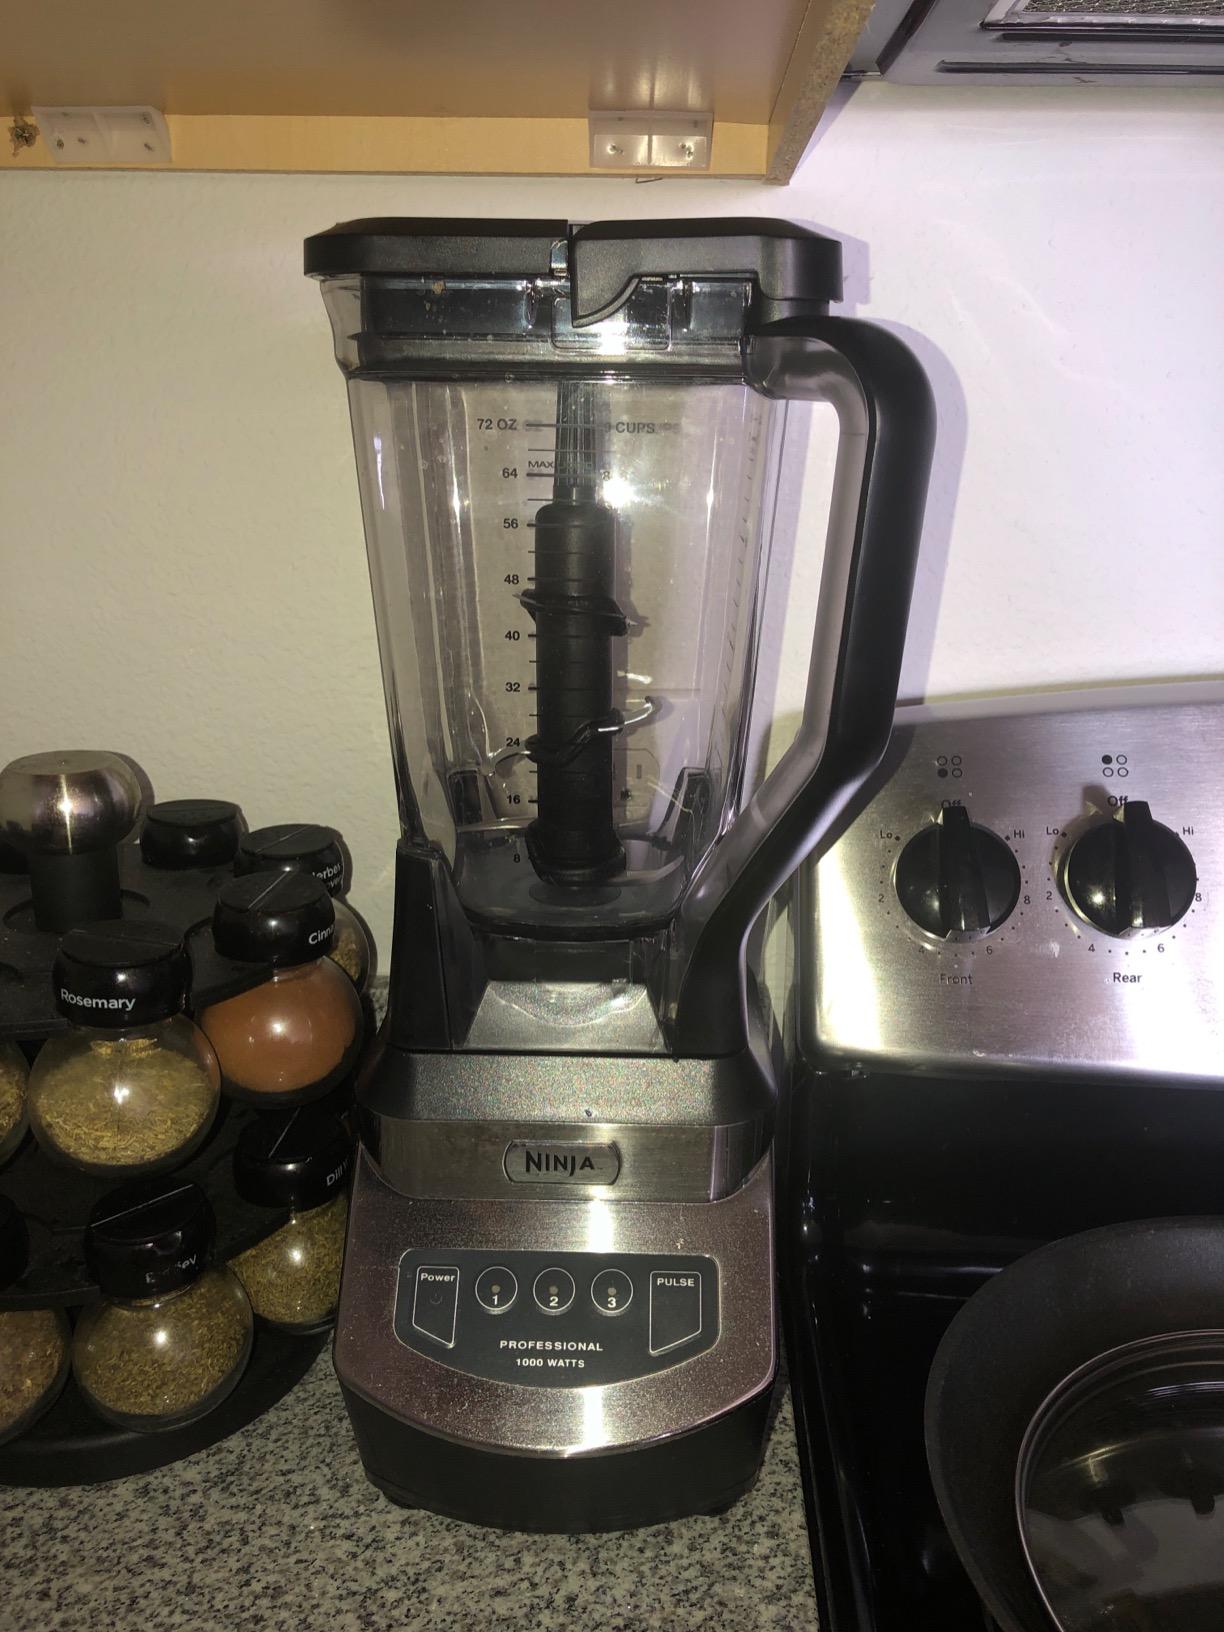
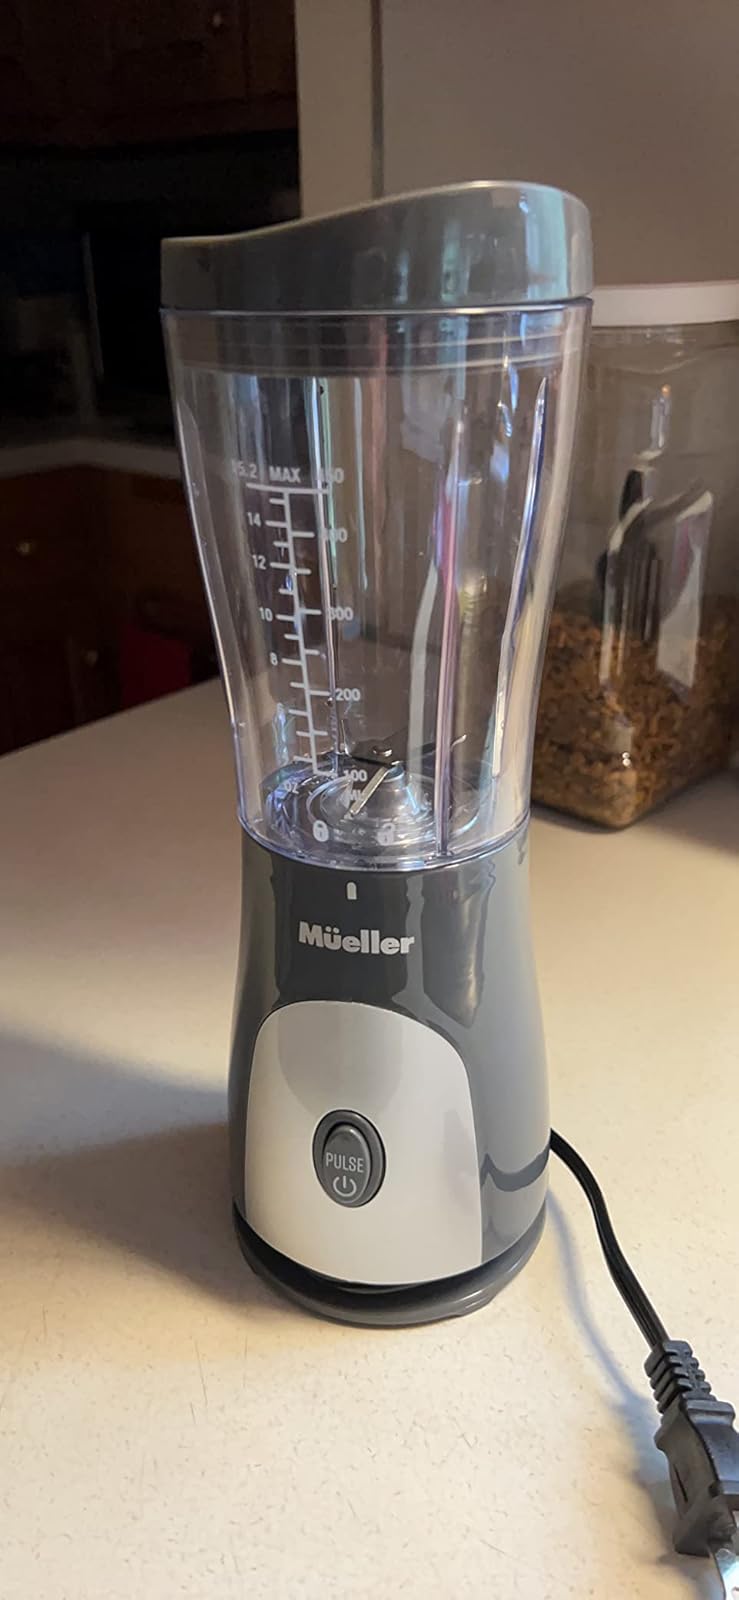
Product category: items_blender
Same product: no